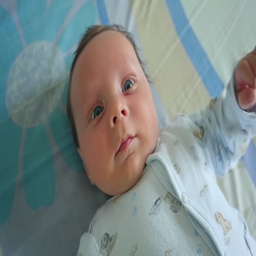
slow motion shot of a happy newborn baby on the bed at home